Alan Tudyk

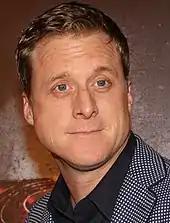
Tudyk at the "Man of Steel" premiere in June 2013

Tudyk portrayed Hoban "Wash" Washburne in the 2002 television series "Firefly" by Joss Whedon. The series ran for one season, and Universal Studios purchased the rights to make a film, "Serenity", in which Tudyk reprised his role. He did a few voices from "Make Way for Noddy".